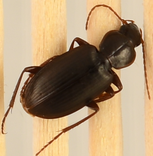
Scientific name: Calathus advena
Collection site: Rocky Mountains NEON (RMNP), plot RMNP_014